Arthropleura

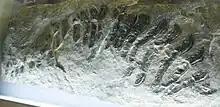
The "Maybach specimen" of "Arthropleura armata", a long specimen missing the head and telson.

Multiple partial specimens and trackways suggest that "Arthropleura" could exceed long. Tracks from "Arthropleura" up to wide have been found at Joggins, Nova Scotia. In 2021 a fossil, probably a shed exoskeleton (exuviae) of an "Arthropleura" (indeterminate species, as due to its exposure of only the underside of the carapace, ornamentation cannot be observed), was reported with an estimated width of , length of to and body mass of . It is one of the largest arthropods ever known, as large as the eurypterid "Jaekelopterus rhenaniae", whose length is estimated at . The 2024 study reported the complete head and trunk of a juvenile specimen of "Arthropleura" sp. (MNHN.F.SOT002123) from Kasimovian (~305 Ma) Montceau-les-Mines lagerstätte, which revealed multiple previously unknown features. "Arthropleura" had large, flattened ventral sclerites and a pair of antennae with at least seven antennal articles at the front of its head. The trunk anatomy of "Arthropleura" is characterized by a series of well-developed 28–32 tergites (dorsal exoskeleton) having three lobes like a trilobite, the dorsal surface of which is typically covered by many tubercles or spines. Juvenile specimens have fewer numbers of tergites at 20–24, suggesting hemianamorphic development, with the number of segments reaching their maximum number (adding during each moult) before the final moult, the animal continuing to grow while retaining the same number of segments past a certain point. "Arthropleura" would have had pleurites, paired sclerites between the sternite and tergite on either side of the body. They would have been beneath the paratergites and above the legs, held in place by arthrodial membrane. Pleurites have been identified in a number of specimens (such as in the Maybach specimen) as oval-shaped plates with rough granulose ornamentation, and would have provided an attachment point for trunk musculature.